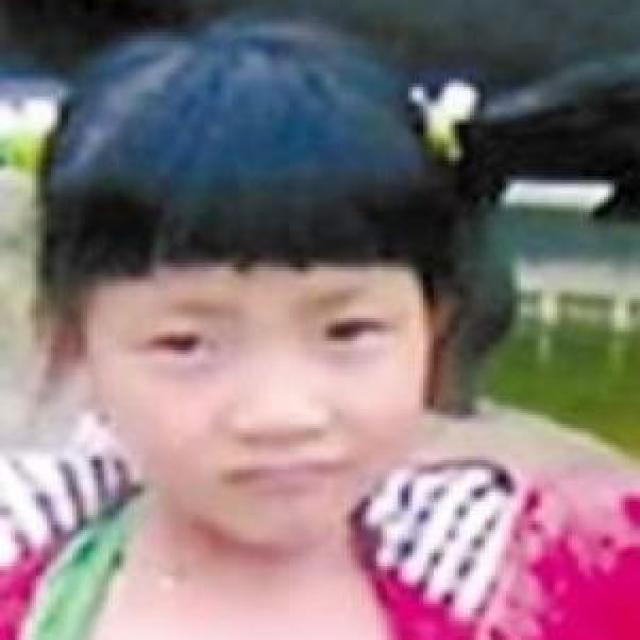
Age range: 0-12